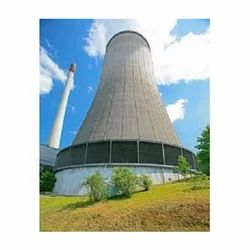
Label: Natural_Draught_Cooling_Towers